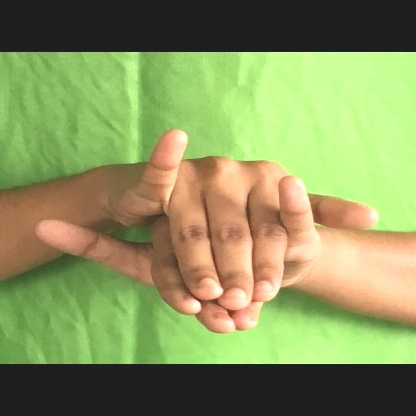
Mudra: Varaha